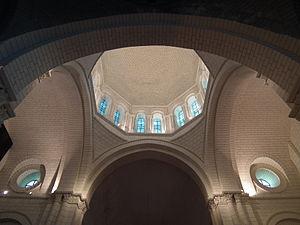
Le dôme de la cathédrale d'Angoulême